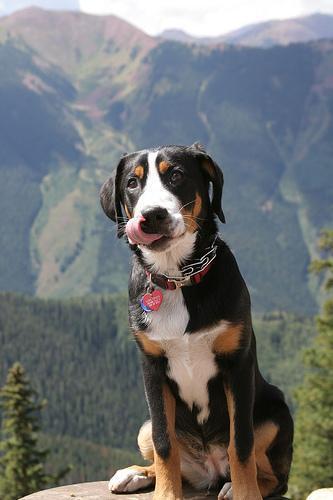
Greater_Swiss_Mountain_dog